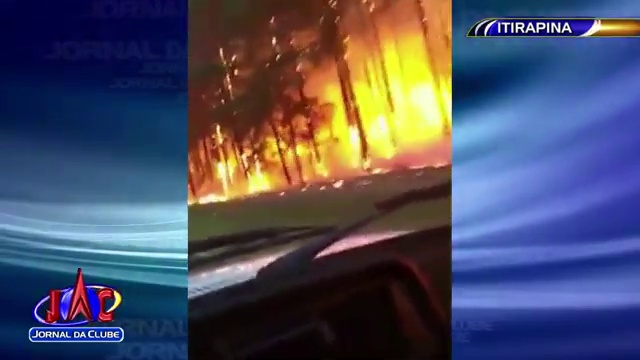
Fire: yes
Smoke: no